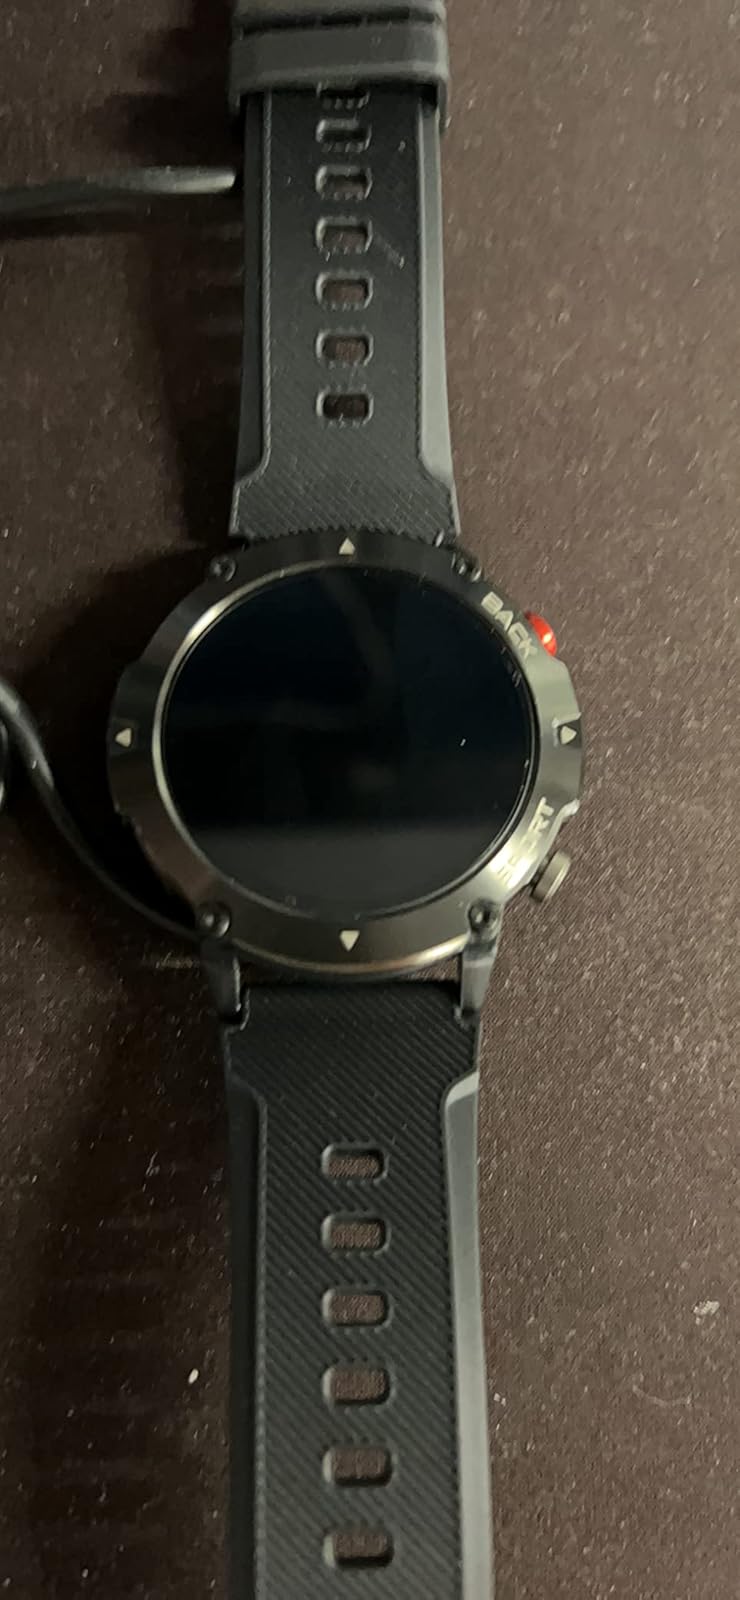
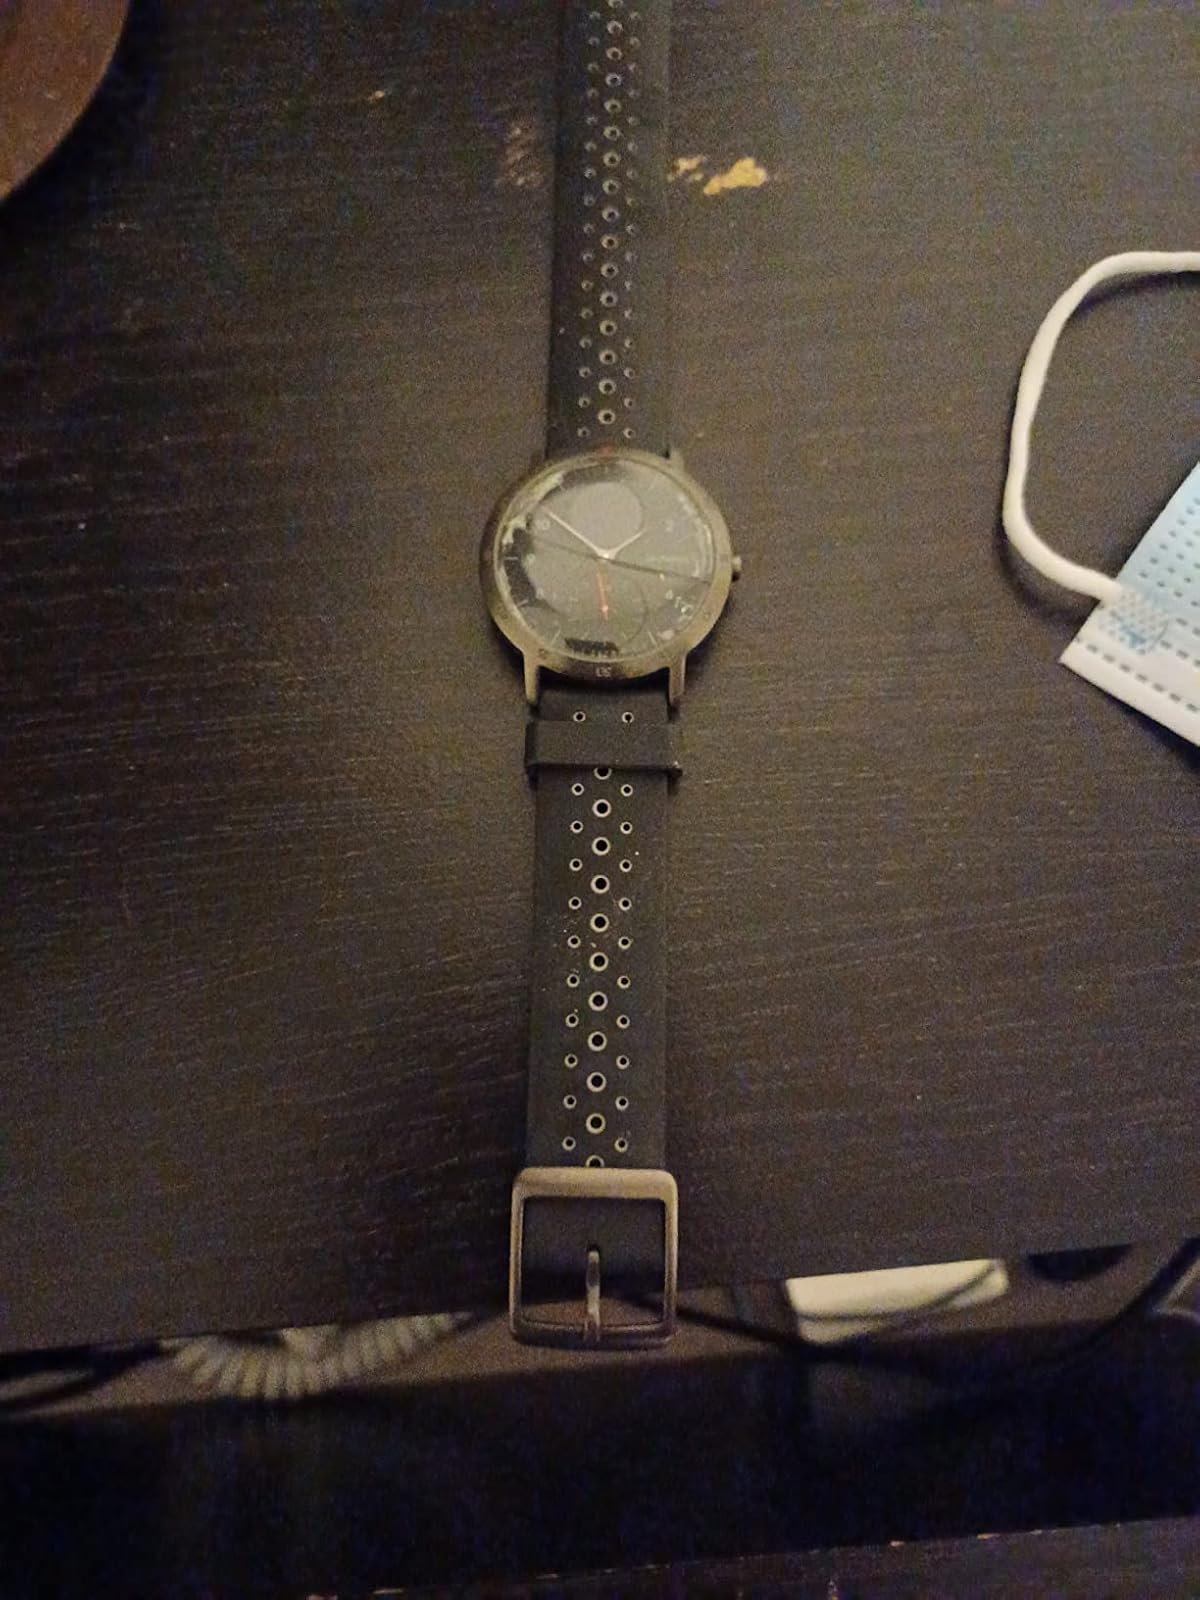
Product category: smartwatch
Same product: no